USS Aries (1863)

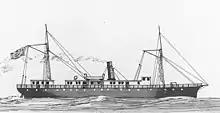
USS "Aries" after the American Civil War

Dissatisfied with Butler's lack of resolution, Rear Admiral David Dixon Porter – the commander of the naval forces in the operation – pressed Washington, D.C., for a renewed attack. Early in January 1865, a mighty force was assembled for a new effort against Fort Fisher. "Aries", although again assigned to the reserve division, helped to land troops on the 13th and, once they were ashore, supported the troops for the next two days. The defenders finally capitulated on the 15th, shutting off the South from all foreign aid. The Confederacy was now doomed. After supporting mopping up operations in the vicinity of Wilmington for the remainder of January and all of February, "Aries" departed Hampton Roads on the morning of 5 March and headed for Key West, Florida, to join the East Gulf Blockading Squadron. However, when she reached Florida waters, her machinery necessitated her remaining in port undergoing repairs into May. She was then sent to sea to cruise off Havana to intercept should that Confederate raider attempt to escape to sea. After Stonewall's commanding officer, Capt. Thomas Jefferson Page, learned of the end of the war and turned his ship over to Spanish authorities,